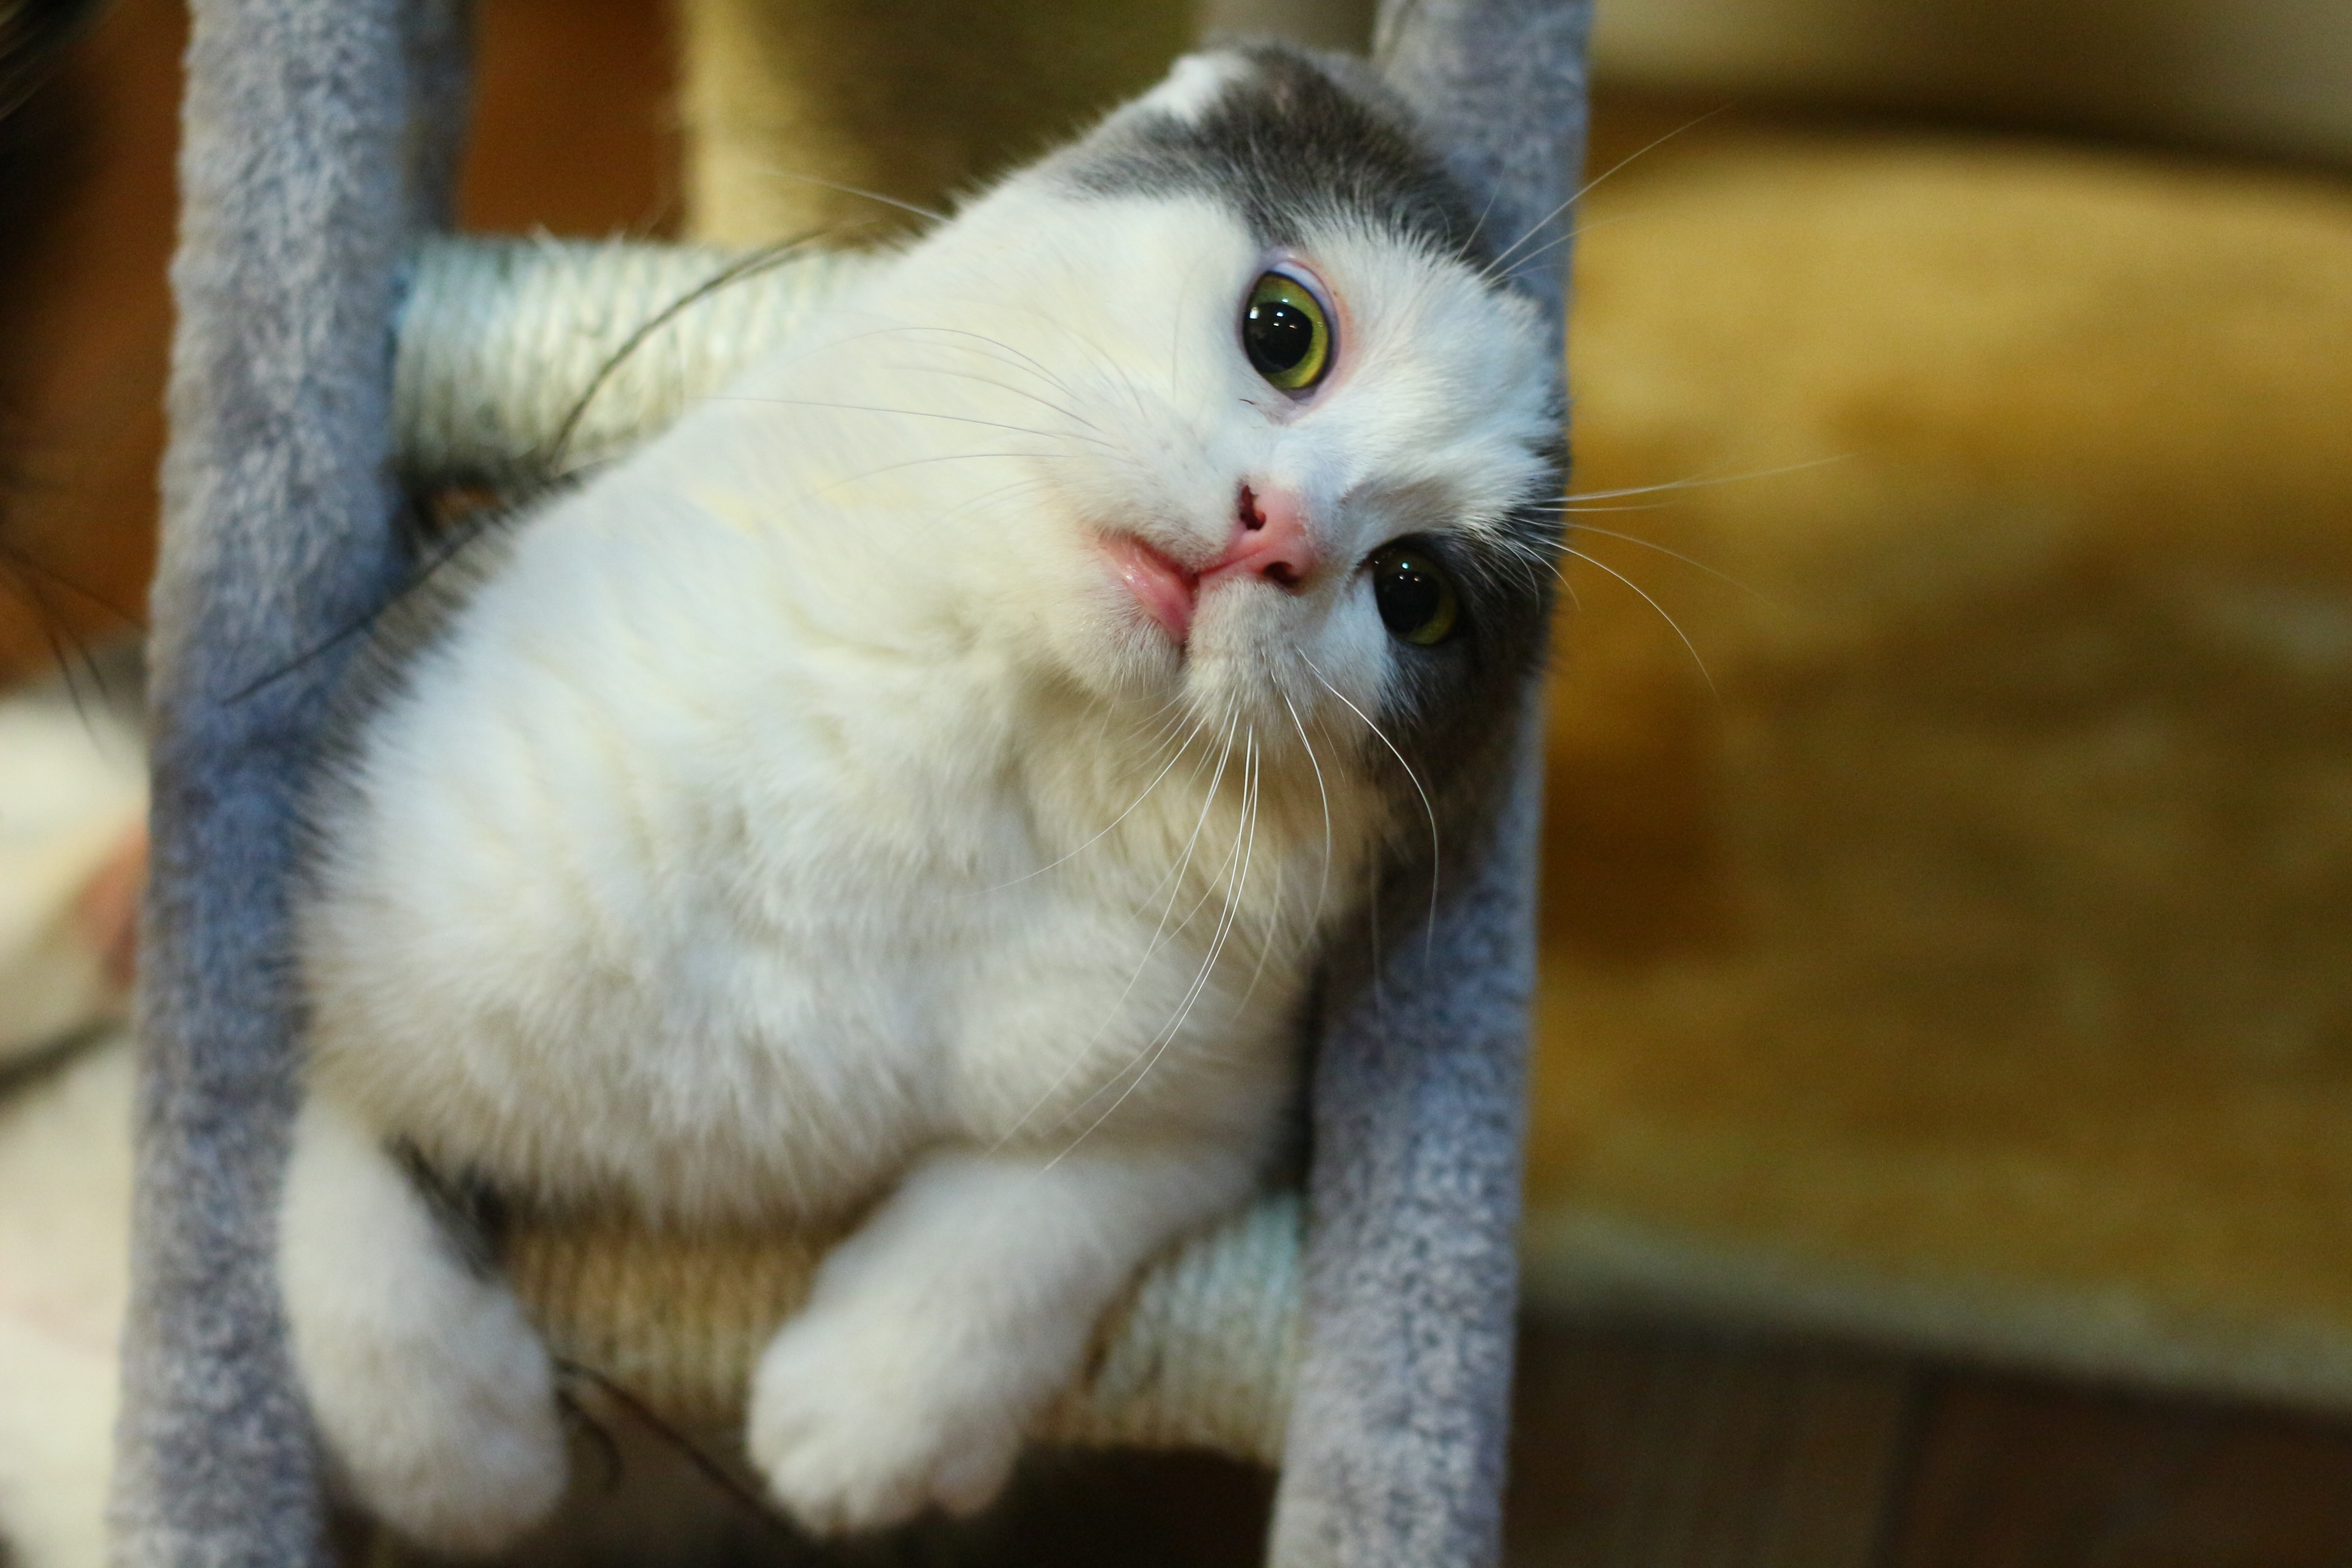
cat, indoor, mammal, whiskers, toys, vertebrate, funny, small to medium sized cats, cat like mammal, carnivoran, domestic short haired cat